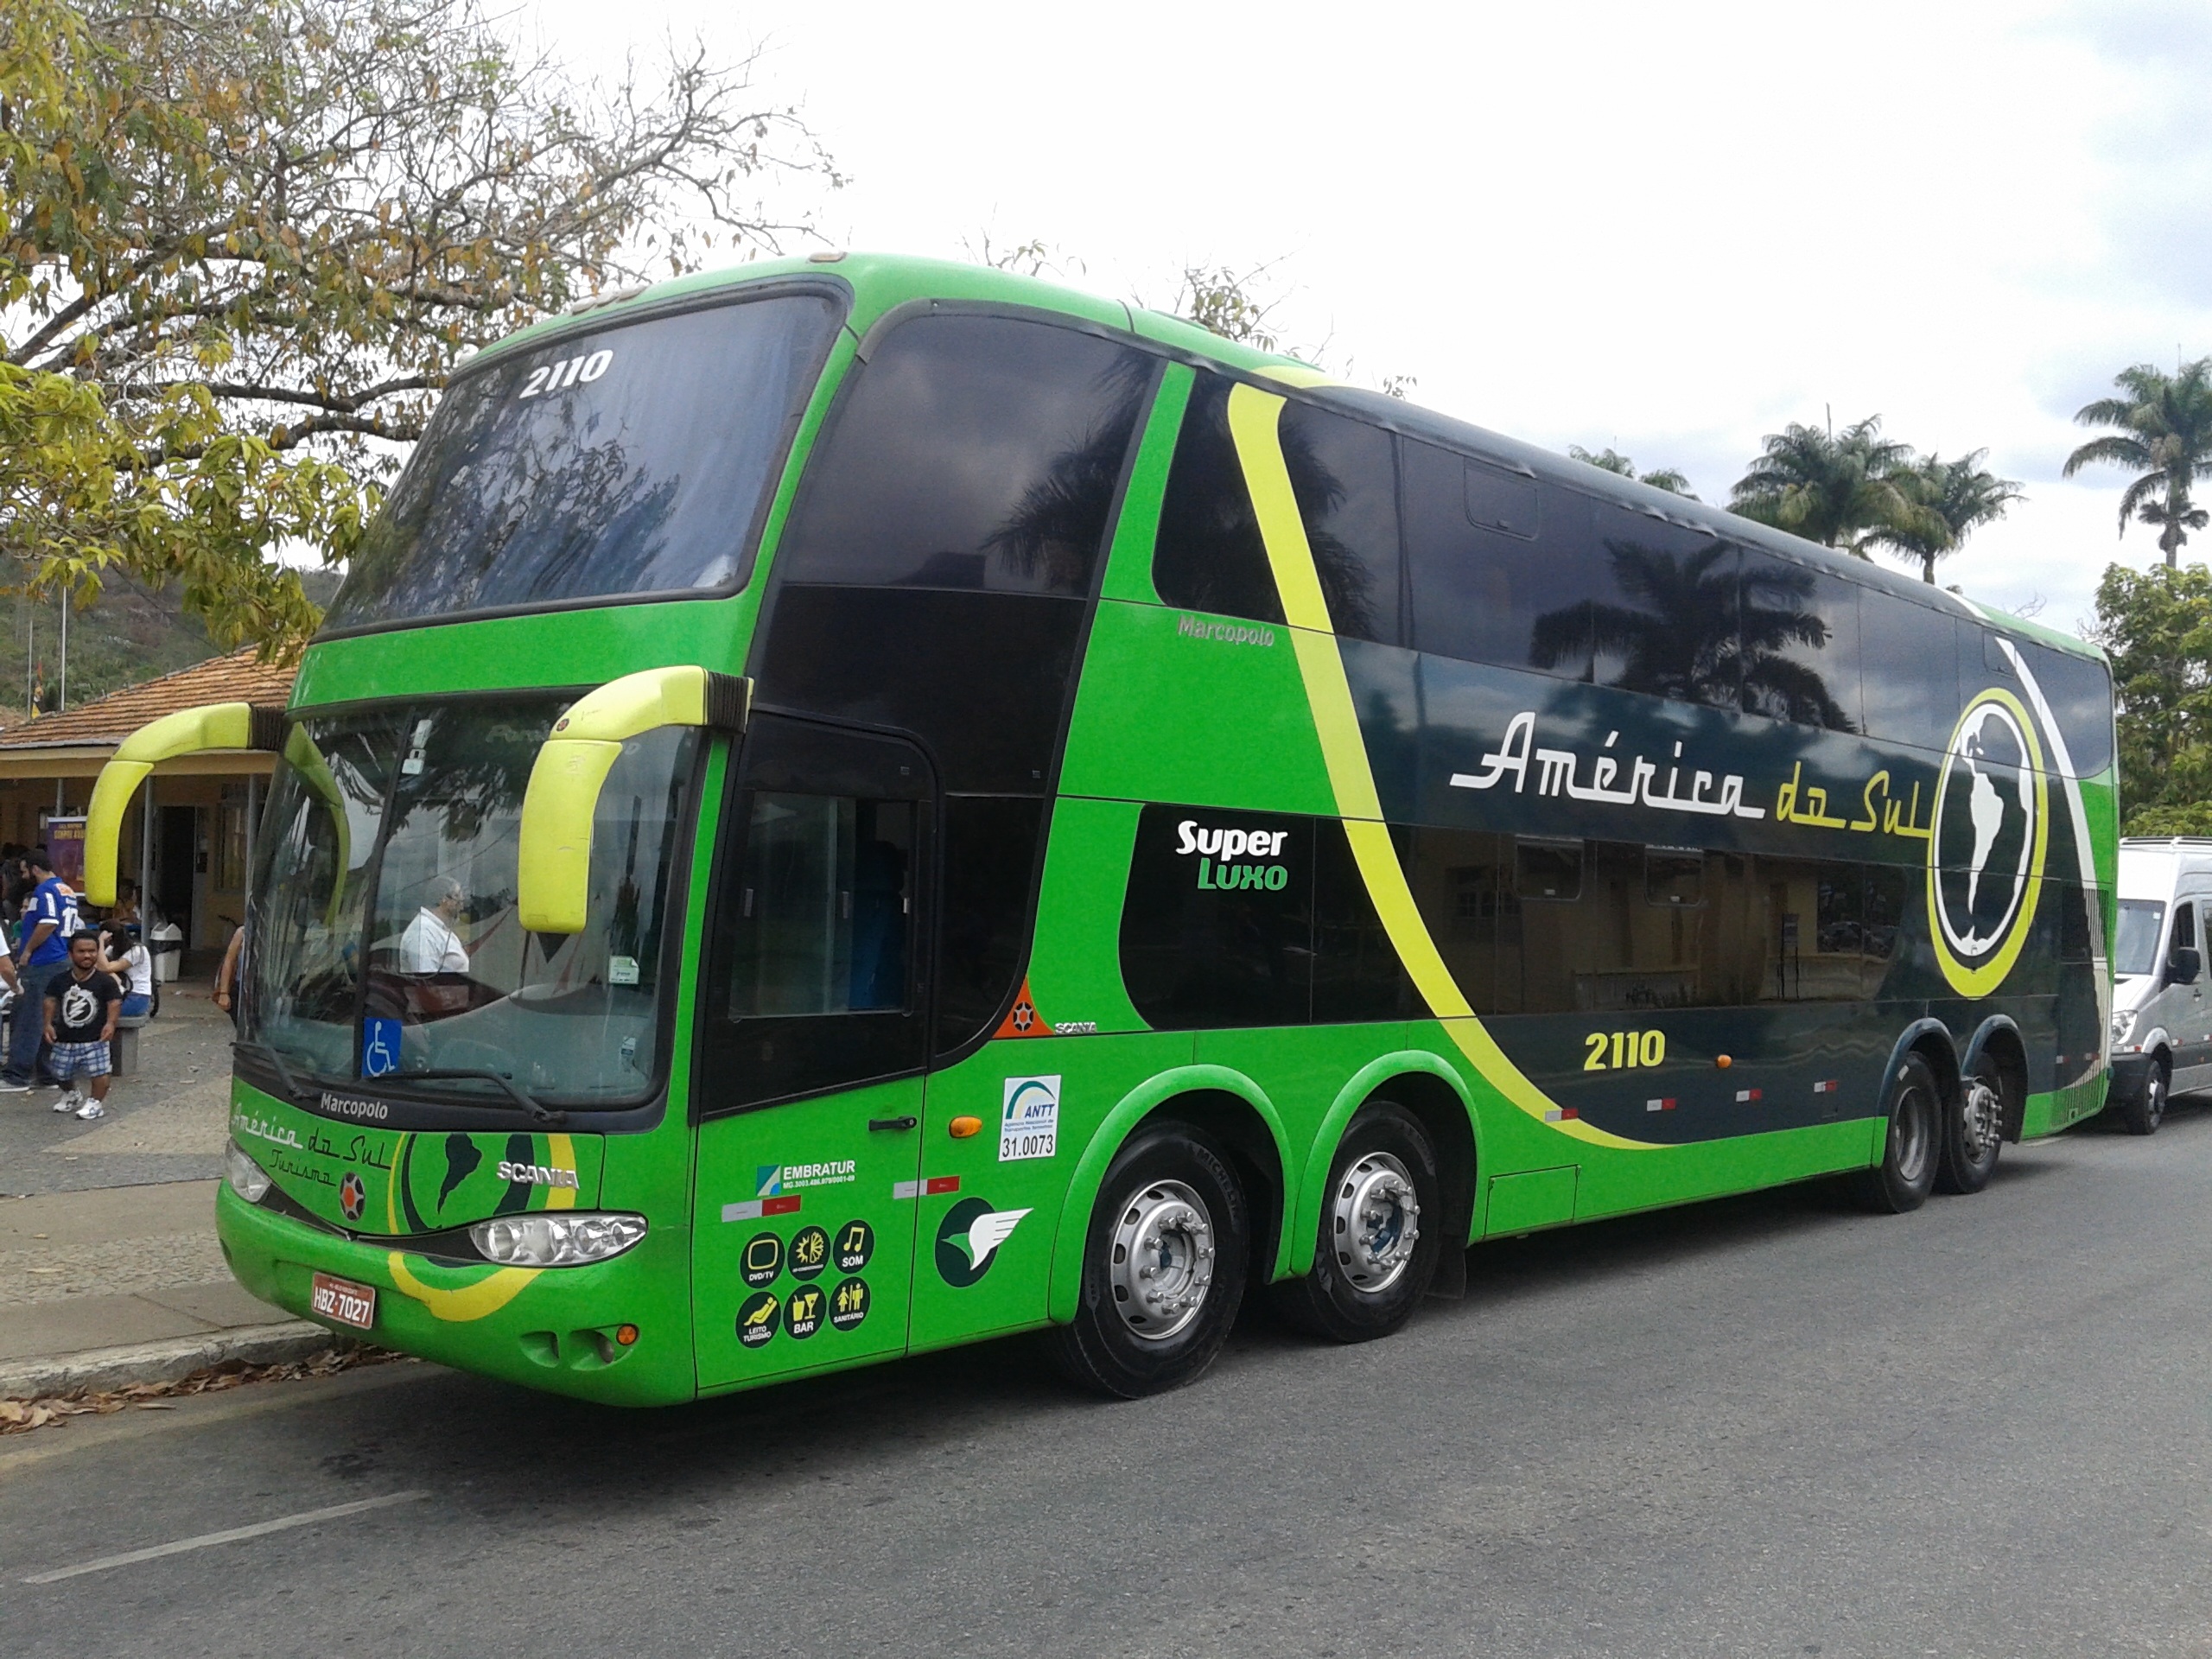
transport, truck, vehicle, public transport, bus, marcopolo, scania, land vehicle, mode of transport, tour bus service